Ehden

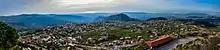
The Village of Ehden

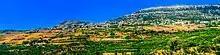
Panoramic photo of Ehden

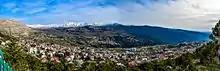
Panoramic photo of Ehden from Saydet El Hosn

The town is also home to the Ehden Forest, with a variety of trees, plants, flowers, and rare animals. The forest was declared a protected nature reserve by the Lebanese government in 1992.